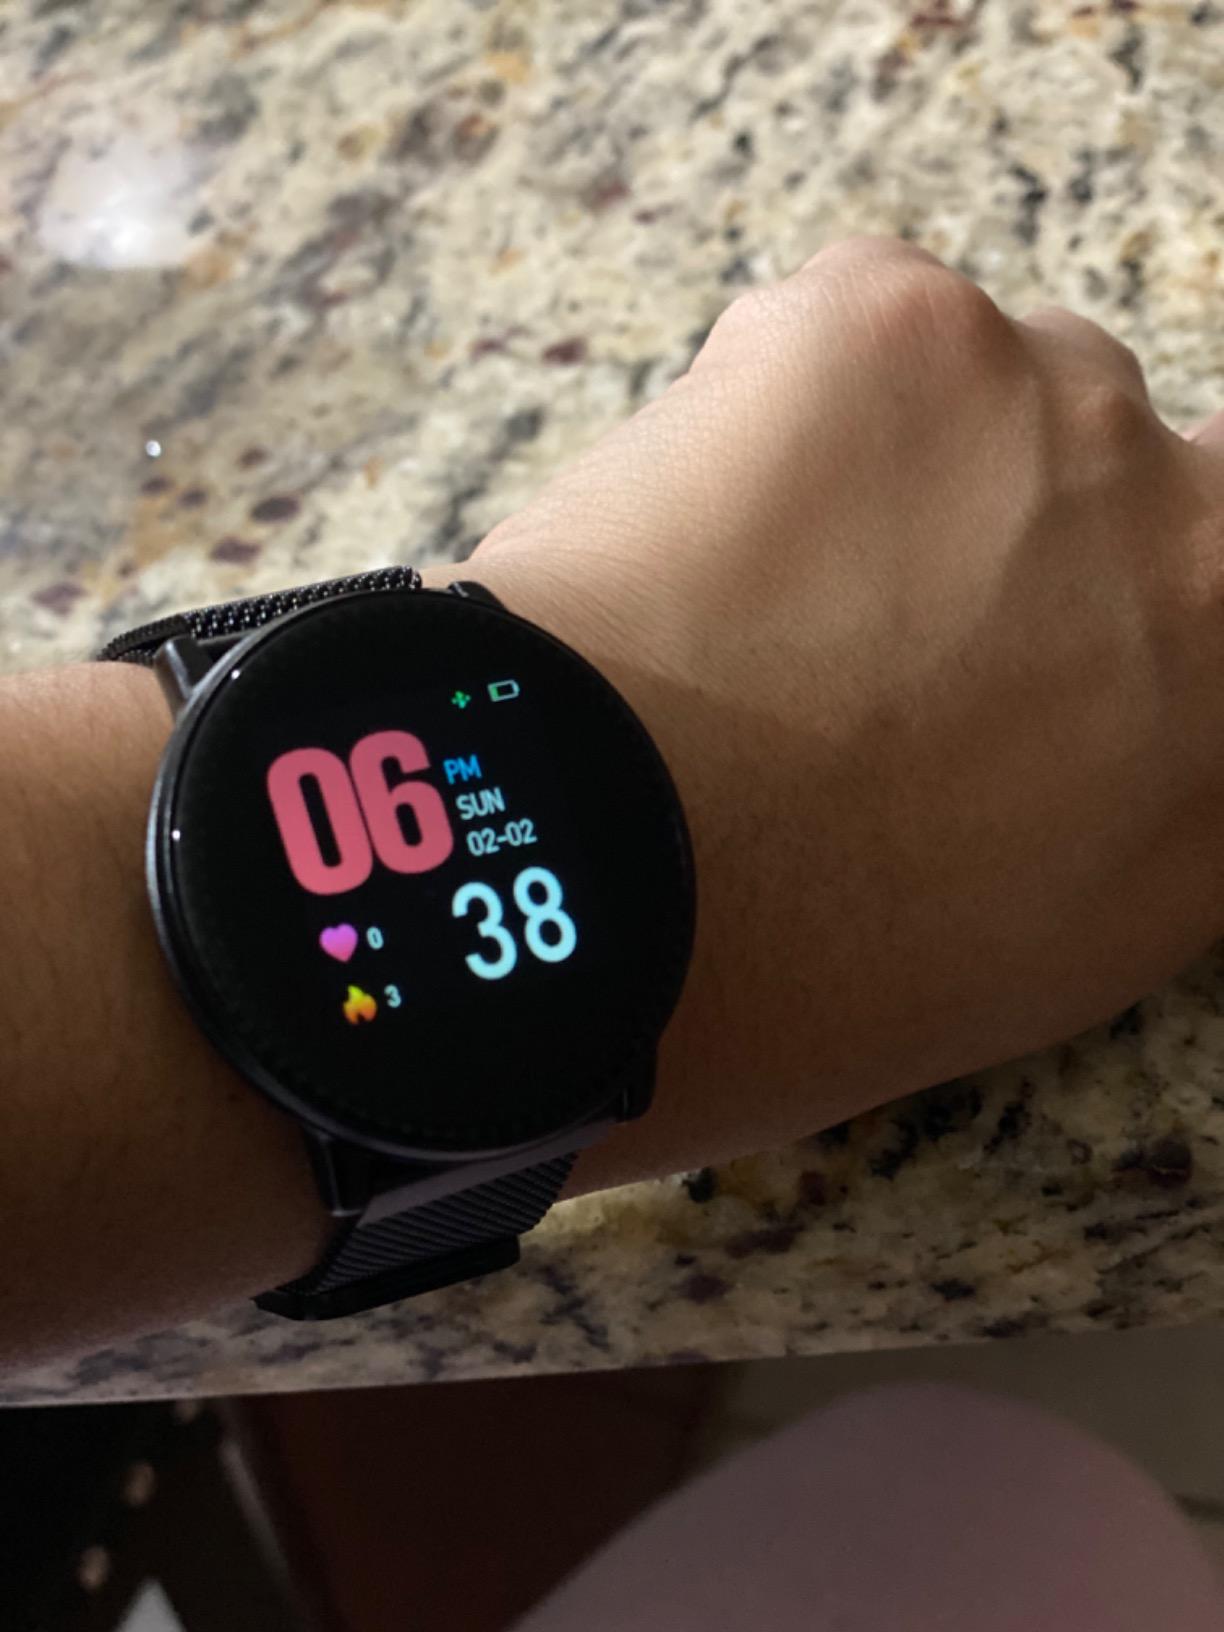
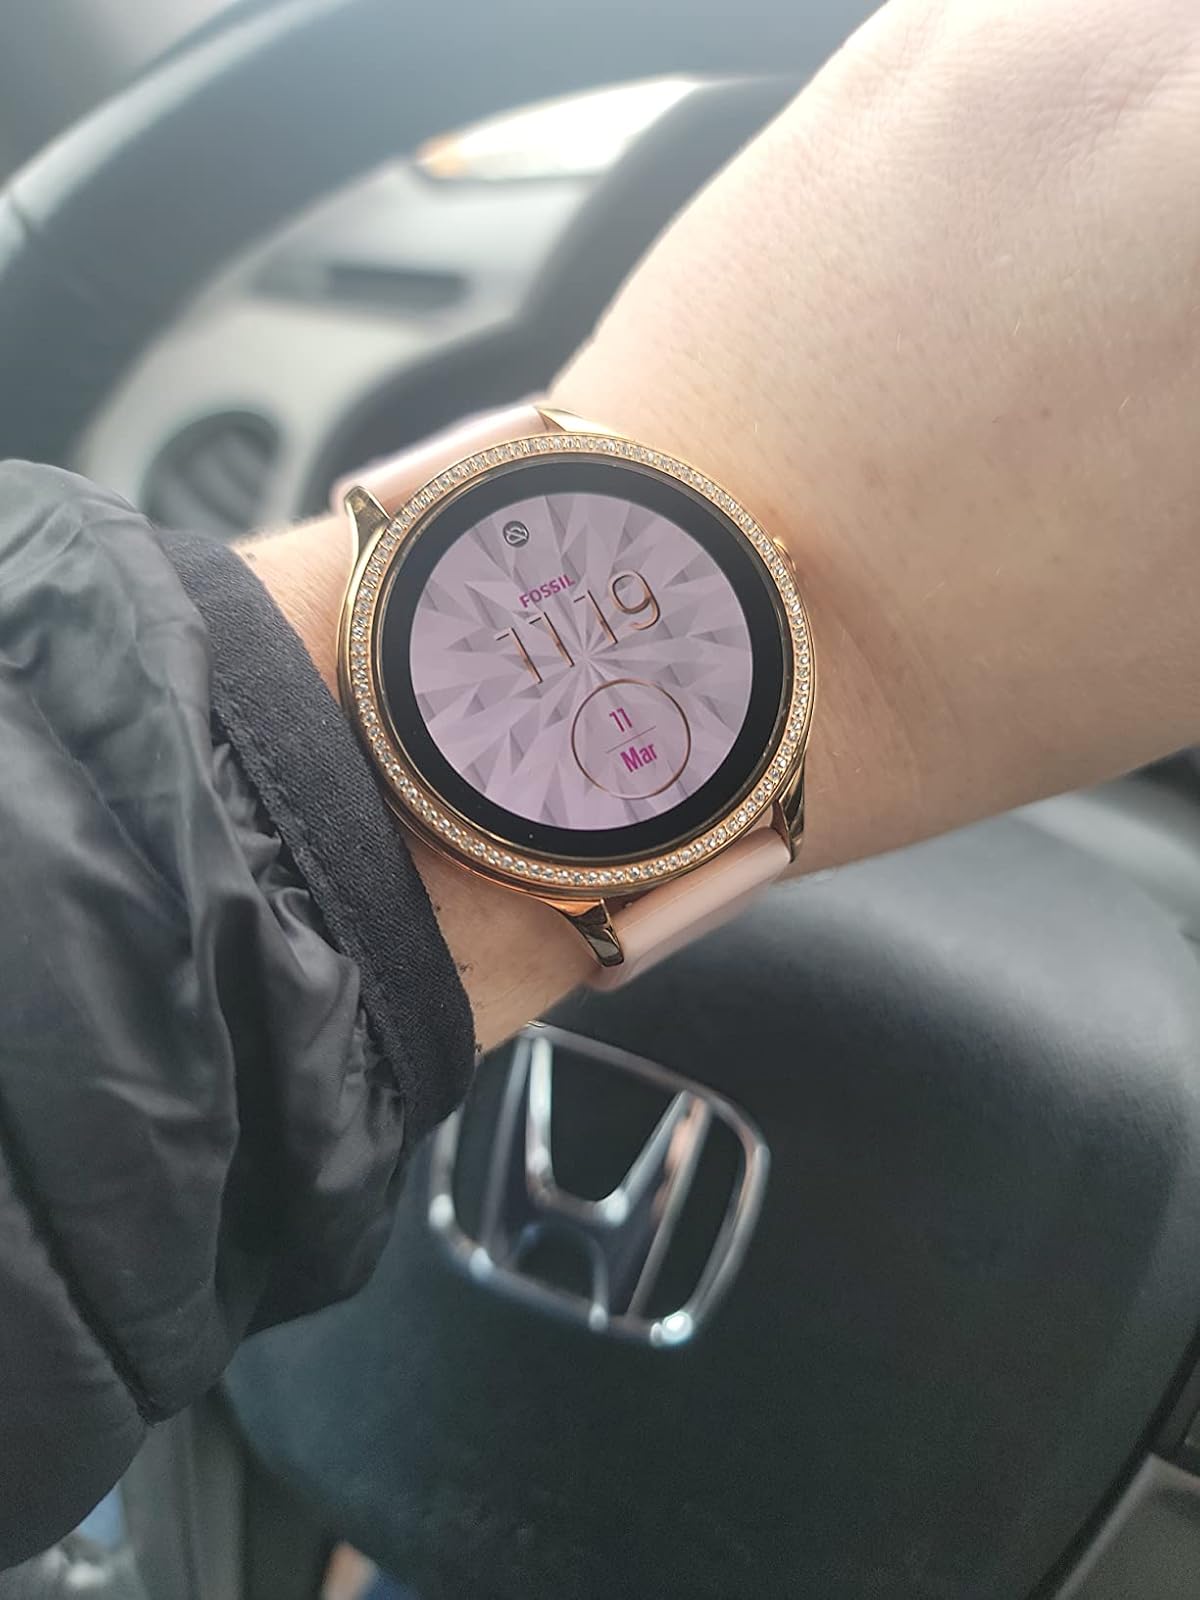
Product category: smartwatch
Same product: no